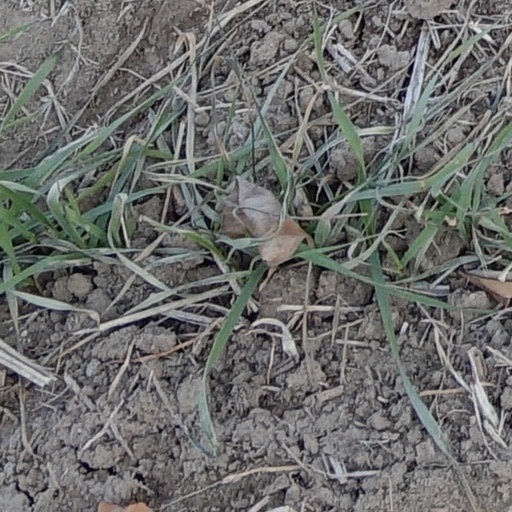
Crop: wheat